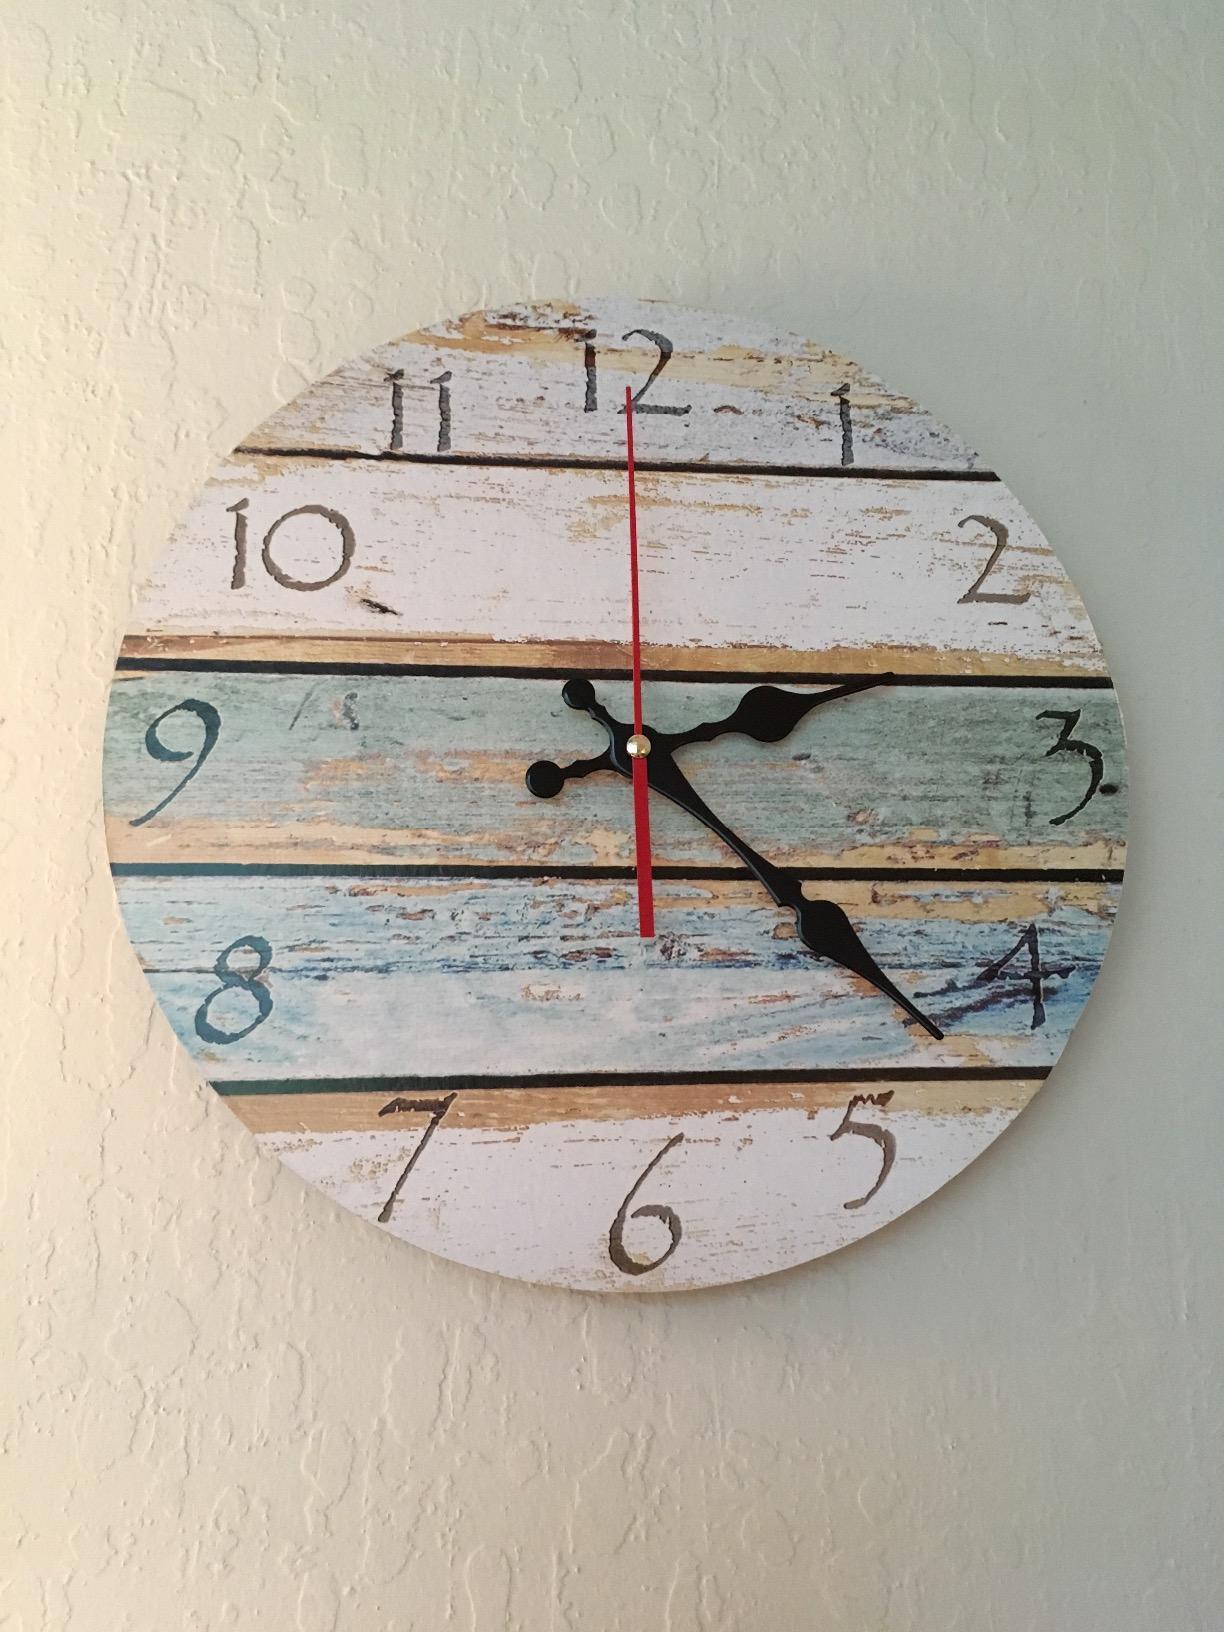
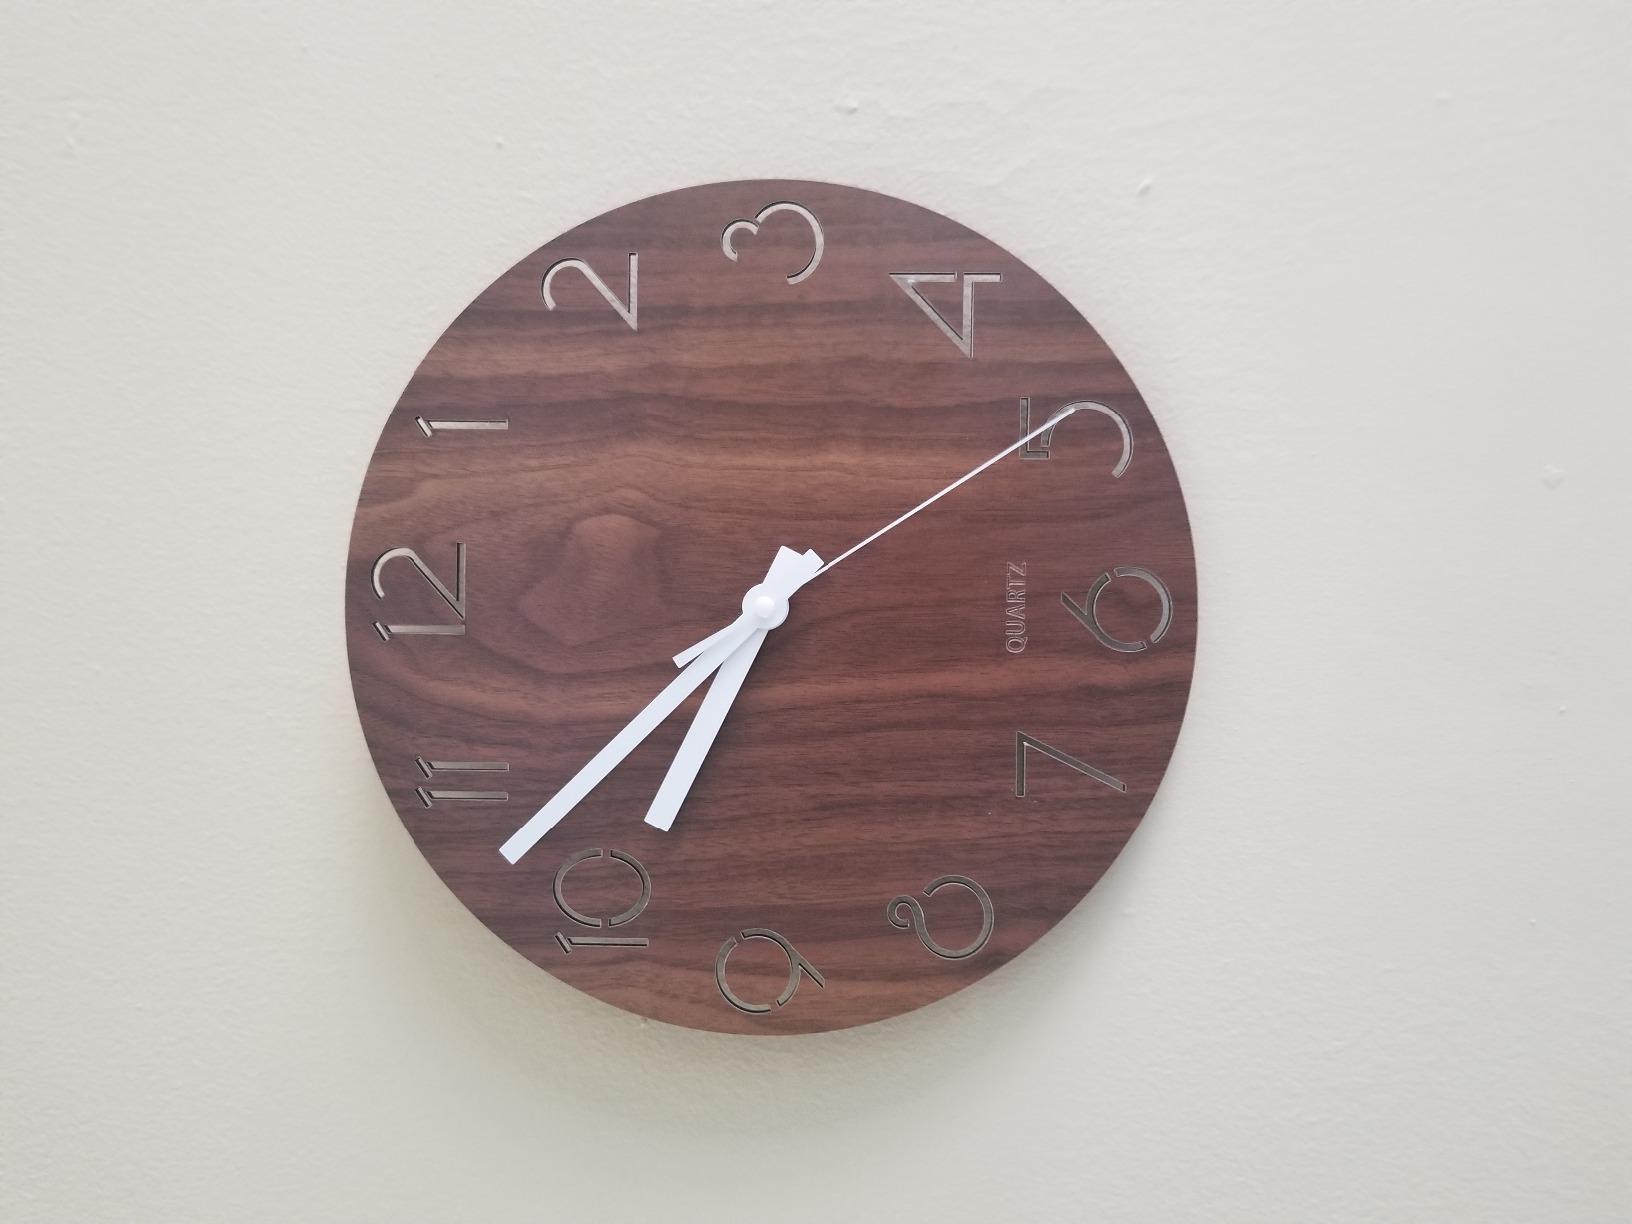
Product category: clock
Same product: no